Zapotitlán metro station

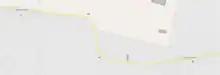

Between Zapotitlán and Nopalera metro stations there are two sharp curves close to each other; the system marks them as Curves 11 and 12. Curve 11 has a radius of while Curve 12 has a radius of —both are the tightest of the overpass. According to the Metro union leader, when there are sharp curves, the trains wear out the rails and wheels, causing them to clatter and damage structures such as girders and columns. After the 2017 earthquake, a girder in the section was reinforced with a diagonally-reinforced beam because a seismic top on Column 41 was damaged during the incident. The line uses FE-10 steel-wheeled trains by Construcciones y Auxiliar de Ferrocarriles. They have a length of and a width of . According to the former director of the system, Joel Ortega, trains do not exit a curve when they are already on the next one, and the maximum speed for taking them was adjusted to for safe train travel but the speed wears and tears on the tracks and wheels. He also said that damage to the tracks had been reported since 2012 and that of track had been replaced within a month of its inauguration.